Runes

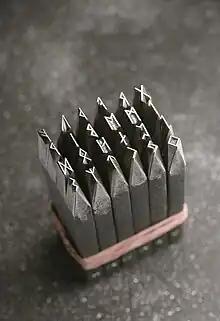
Runic steel stamps, Elder Futhark

Approximately two hundred runic inscriptions made by Norwegian farmers in 17th-20th centuries across the whole of Norway are attested, but origins of this runic tradition are uncertain. During the 15th and 16th centuries runes were known to many farmers in Gotland and Iceland, and to educated people in Sweden, Denmark and Norway, like Bent Bille, Jacob de la Gardie, Ole Worm, Arild Huitfeldt and Mogens Gyldenstierne. But the runes, which were used by Norwegian farmers, are attested only from the 17th century, mainly in Hardanger, Telemark and south-western Trøndelag. These runes were used for personal names and Roman numerals on different objects, sometimes in combination with rosemåling, and also used in magic books, on musical instruments, and on gravestones.